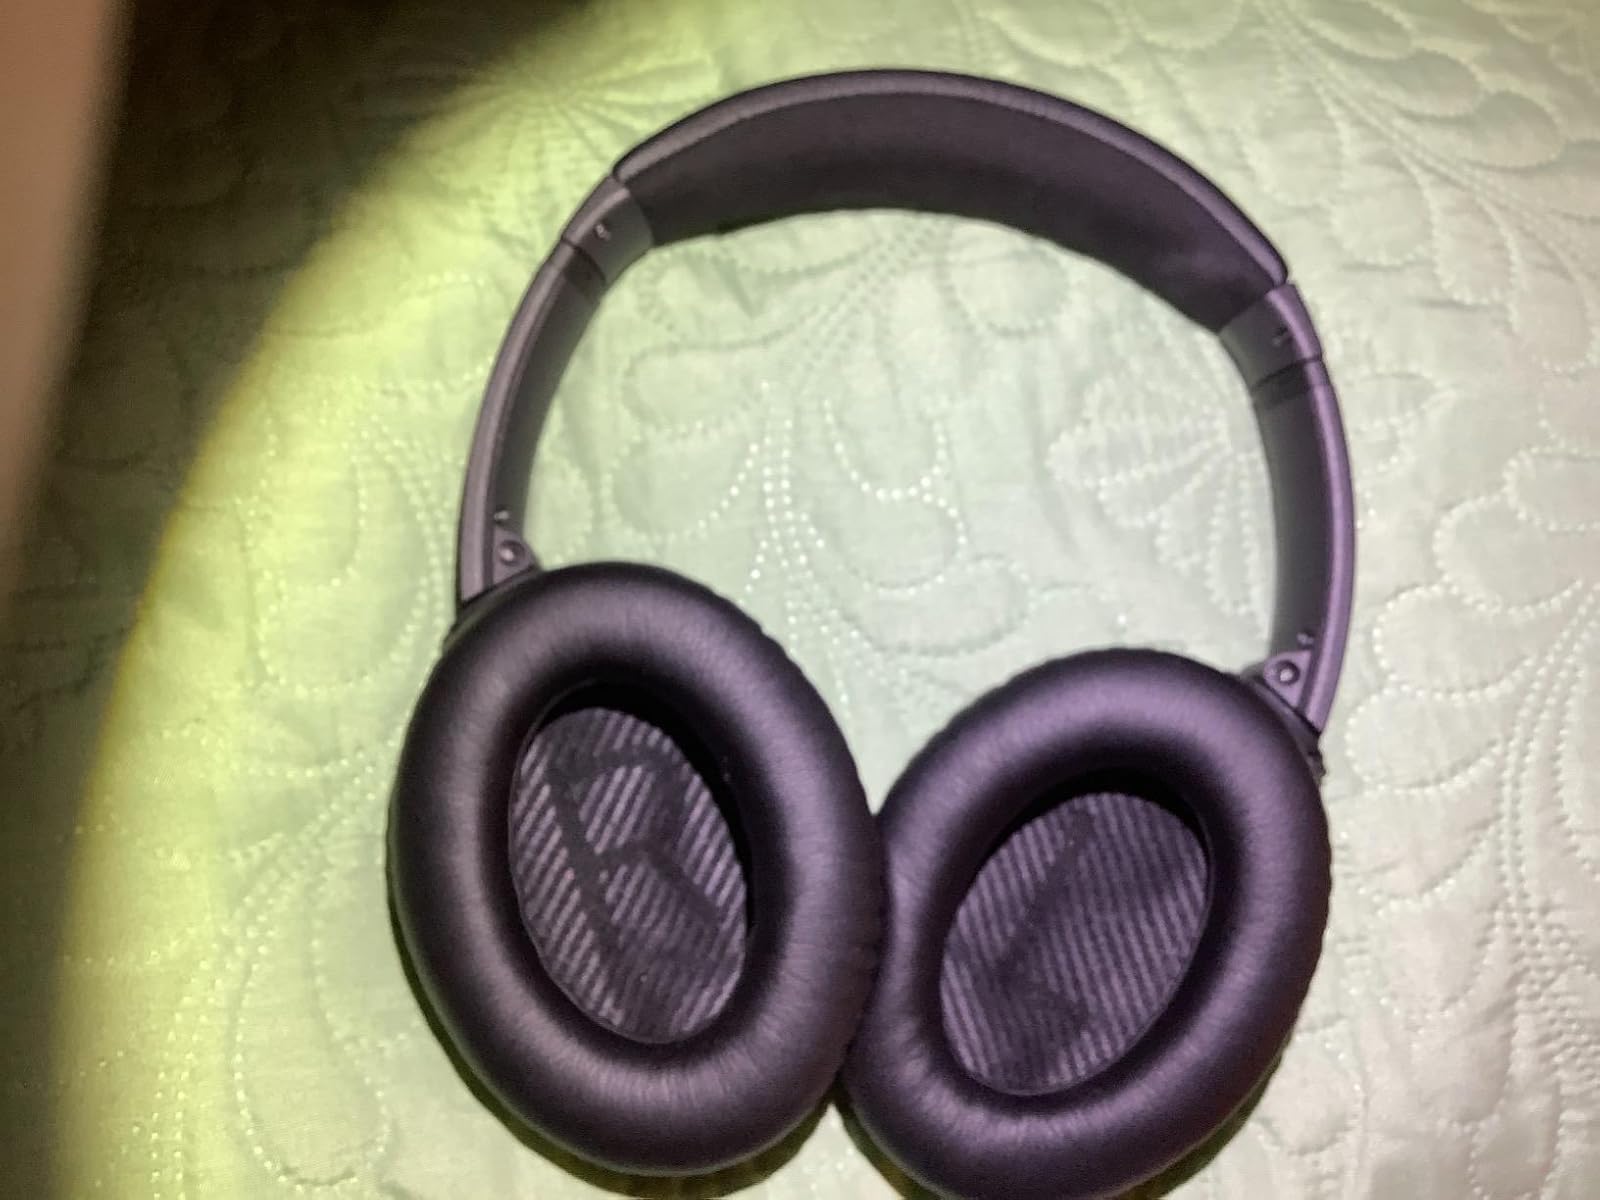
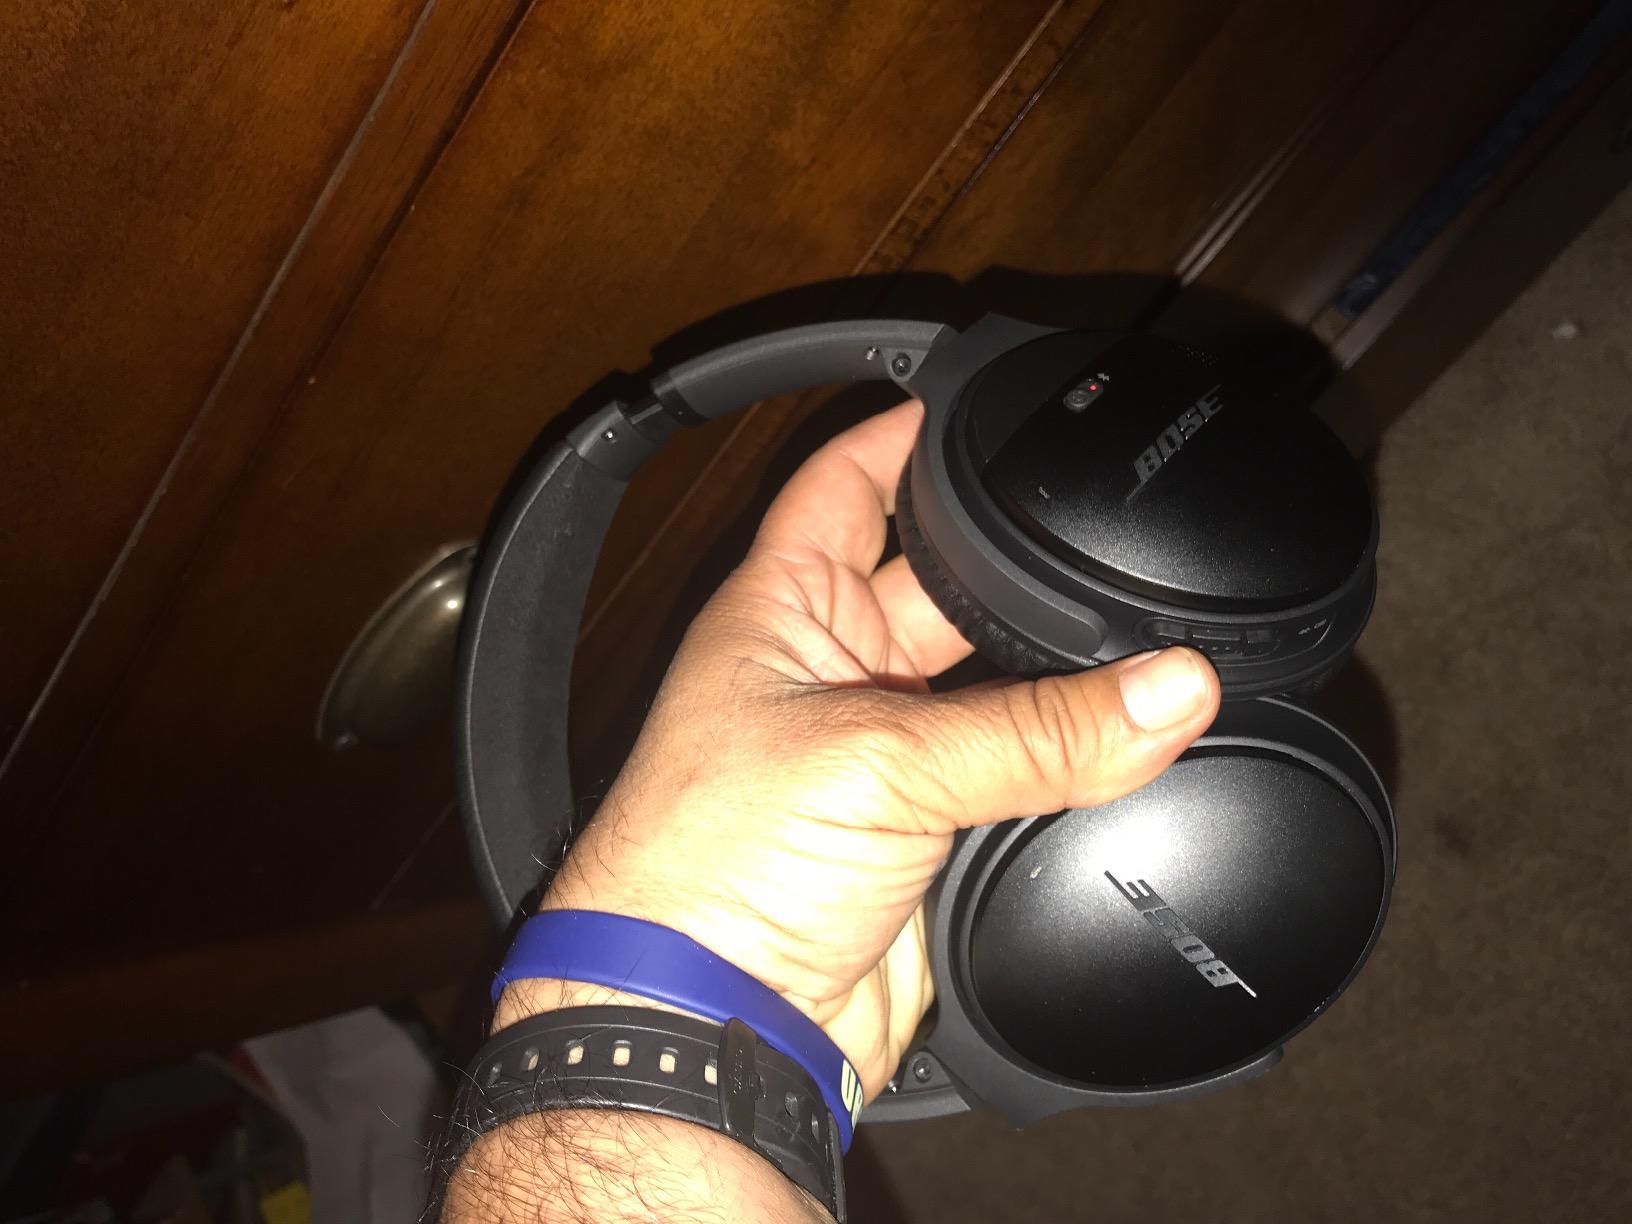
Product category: headphones
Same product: yes